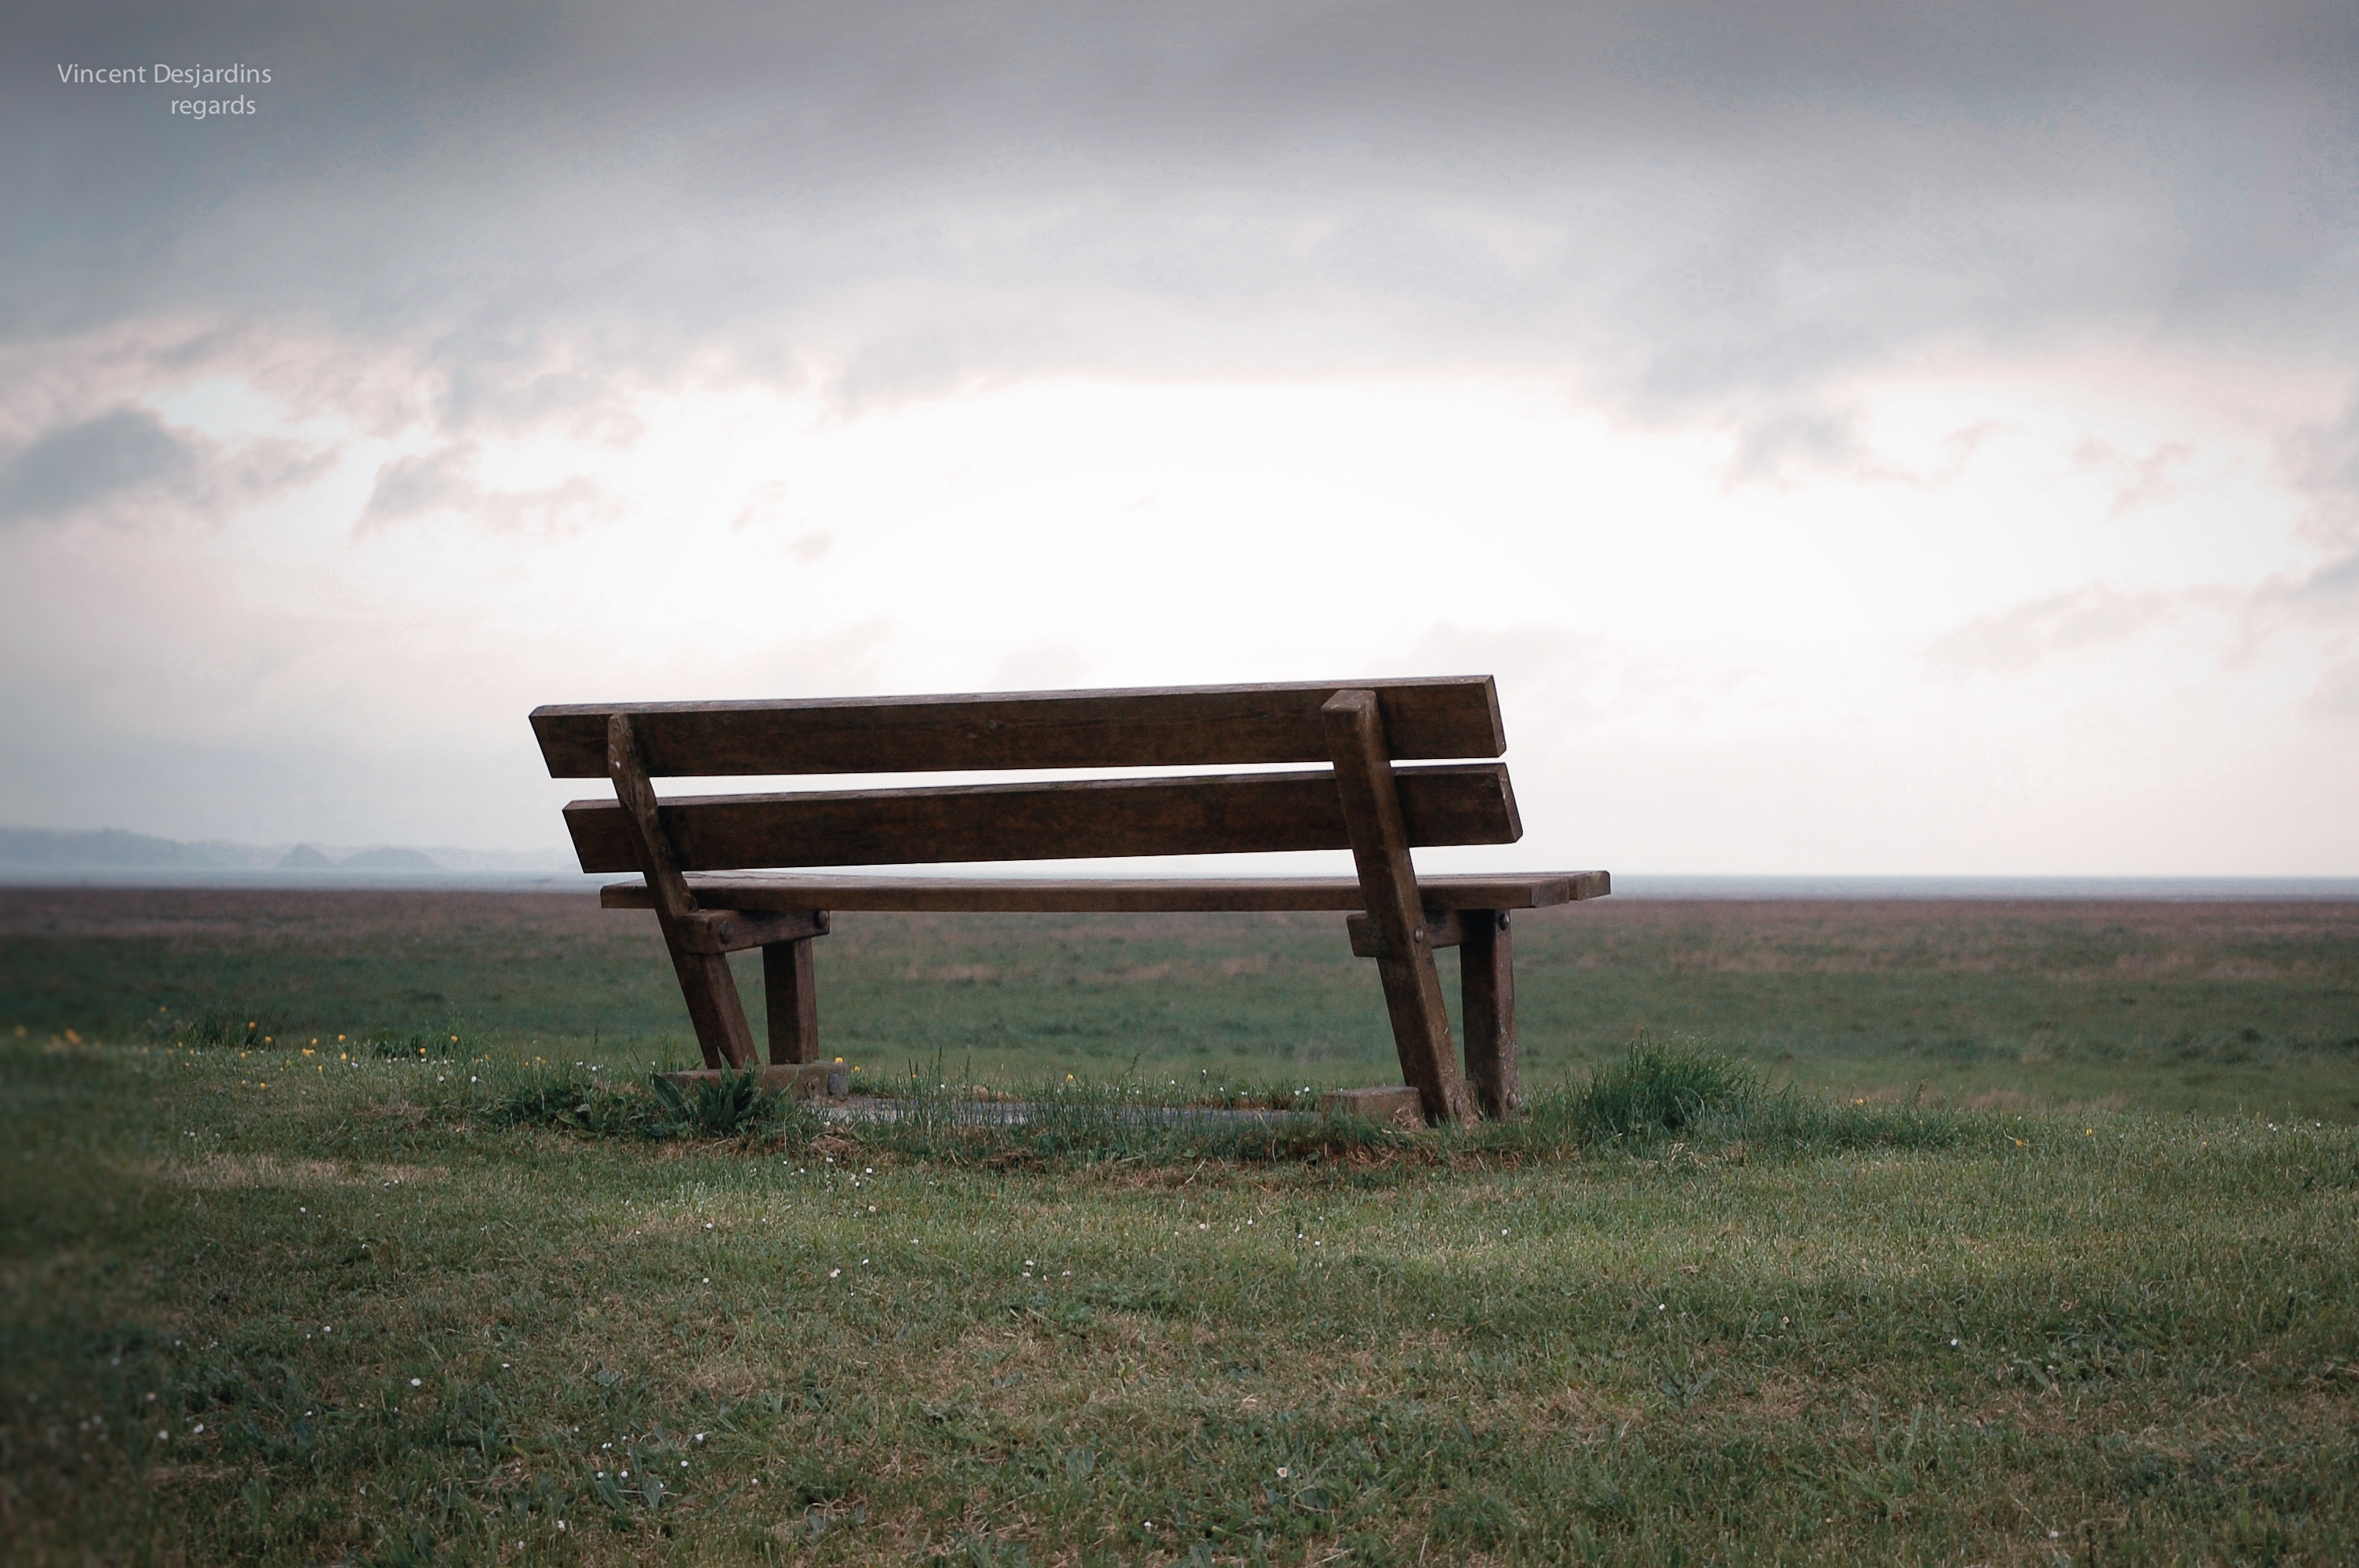
landscape, bench, field, france, agriculture, paysage, normandy, normandie, banc, rural area